Ice District

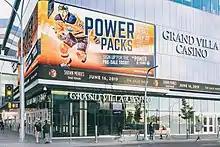
Grand Villa Casino Edmonton

The Grand Villa Casino Edmonton opened on September 7, 2016, and is owned by Gateway Casinos. The casino is next to Rogers Place in the Ice District. The facility cost $32 million. It replaced the adjacent Baccarat Casino, which operated from 1996 to 2016 and was demolished in 2020.